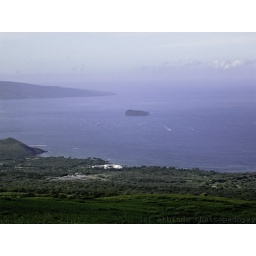
This place has everything that is beautiful in nature - from mountains, to ocean and to green forests.